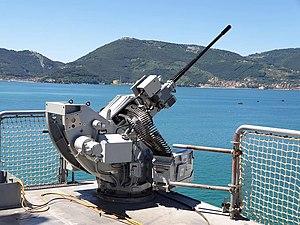
La corvette de classe Minerva est une classe navires de la Marina militare. Cette classe a été construite en deux lots de quatre unités au cours des années 1980 et 1990. Les navires ont une vitesse et un armement assez bons, y compris un canon polyvalent de 76 mm, mais, en raison de leur vocation sur la guerre anti-sous-marine, ils manquent de capacités de missiles anti-navires. Ces unités sont conçues pour fonctionner dans les zones côtières. Leurs principales missions comprennent la police maritime, la patrouille, la protection des pêches et la formation des commandos navals.
La classe Sobuj Bangla est une classe patrouilleurs côtiers de la Garde côtière du Bangladesh.Jusqu'à présent, deux navires ont été planifiés et construits au chantier naval et travaux d'ingénerie de Narayanganj.